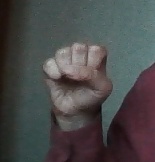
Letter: saad